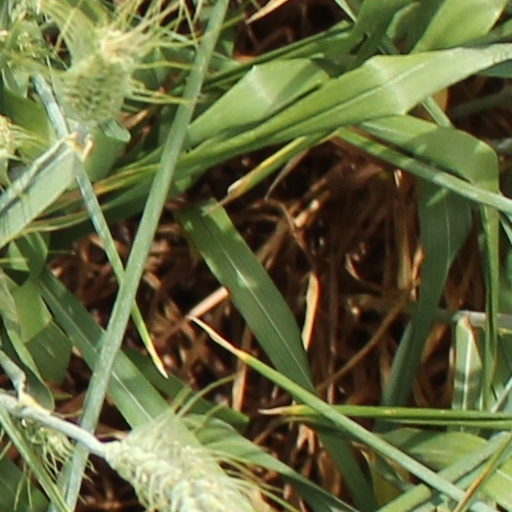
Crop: wheat